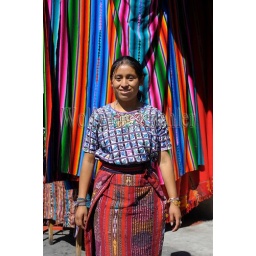
Guatemala, highlands, lake atitlan, santiago, street scene, young mayan woman in front of colorful fabrics